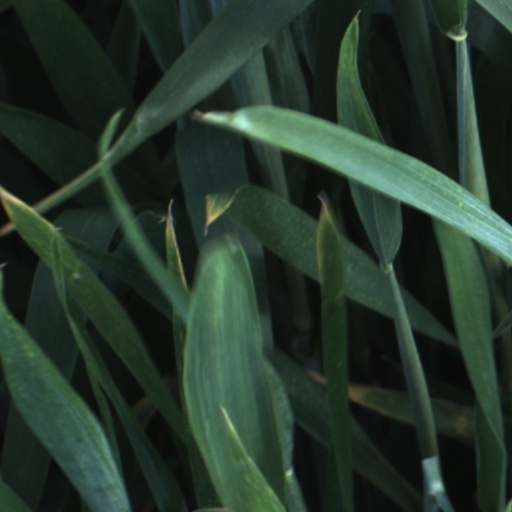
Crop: wheat